Trip the Darkness

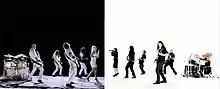
Black & White themed video for Trip the Darkness

The music video for "Trip the Darkness" was filmed in Milan and was released on December 14, 2011. The directors are Sitcom Soldiers, It was mostly shot in black and white theme. The band wears one outfit of total black and one of total white throughout the video as they play facing off with themselves in a world of alternate reality.